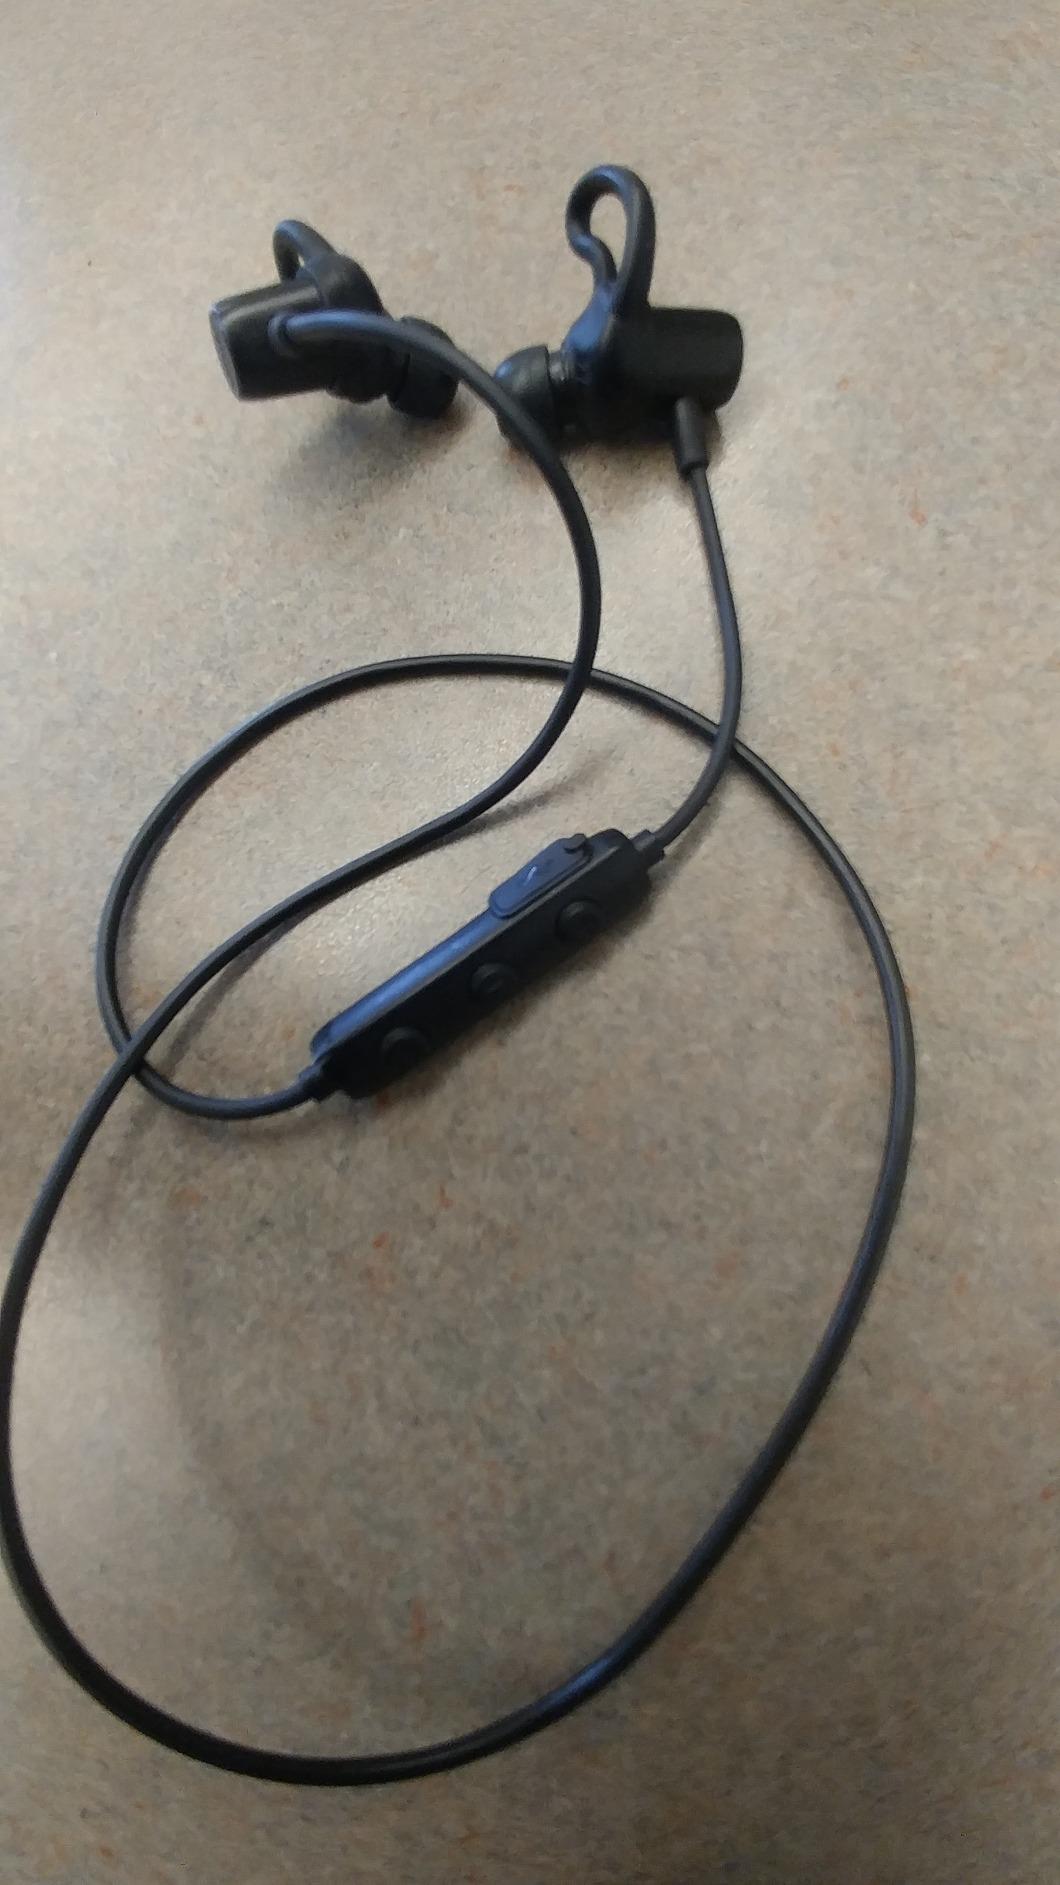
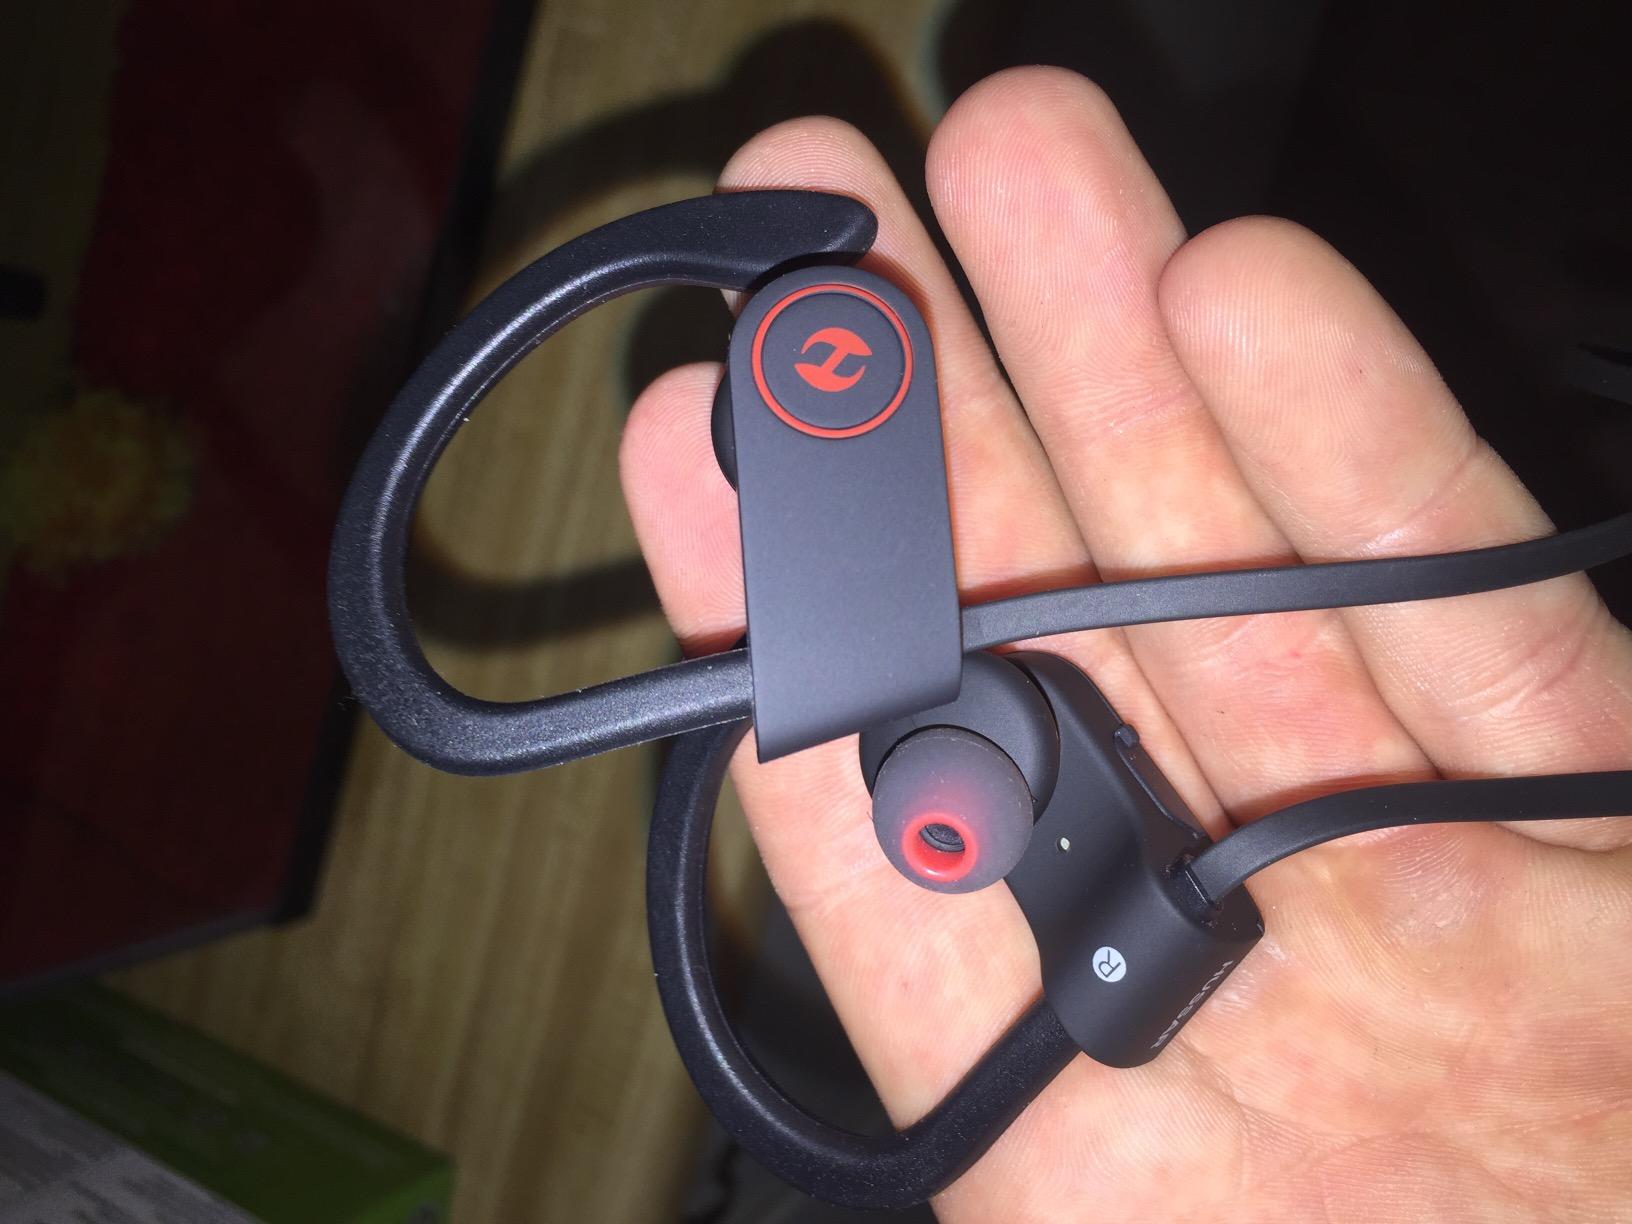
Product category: headphones
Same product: no